Operation Truong Cong Dinh

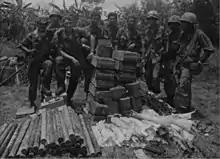
Men of Company "C", 2nd Battalion, 60th Infantry, display enemy equipment captured northwest of My Tho, 8 April 1968

In mid-April, the 3rd and 4th Battalions, 47th Infantry Regiment moved into northern Kien Hoa Province to sweep the area around Bến Tre. The VC generally avoided combat unless cornered, but on 17 April the 2 Battalions killed 90 VC while losing 5 U.S.. At the end of April, the US claimed 343 VC had been killed in the operation while U.S. losses were 51 killed.